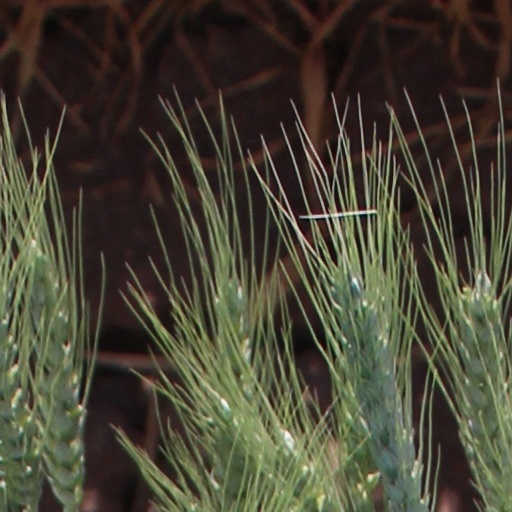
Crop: wheat